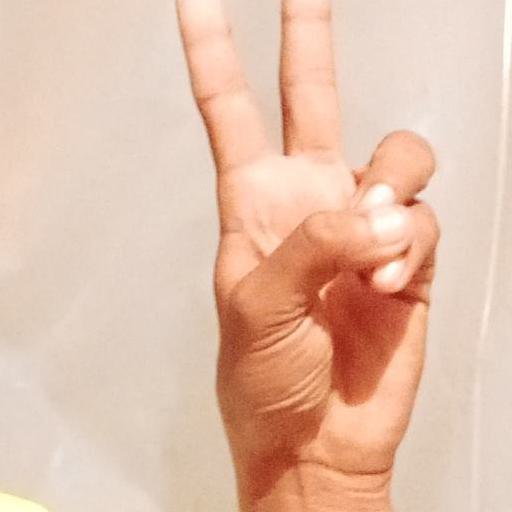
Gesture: peace